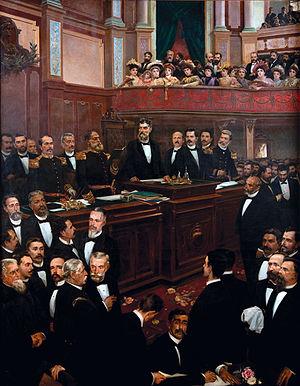
1891 est une année commune commençant un jeudi.